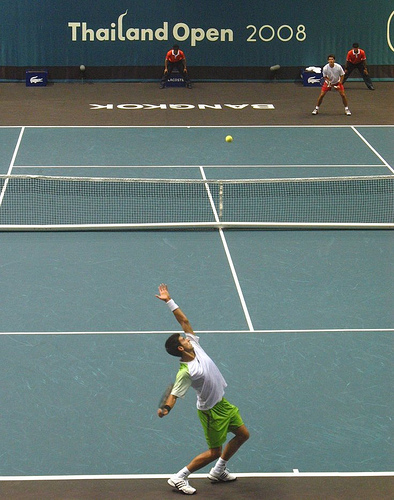
một nam vận động viên tennis áo trắng đang theo dõi cú phát bóng của đối thủ